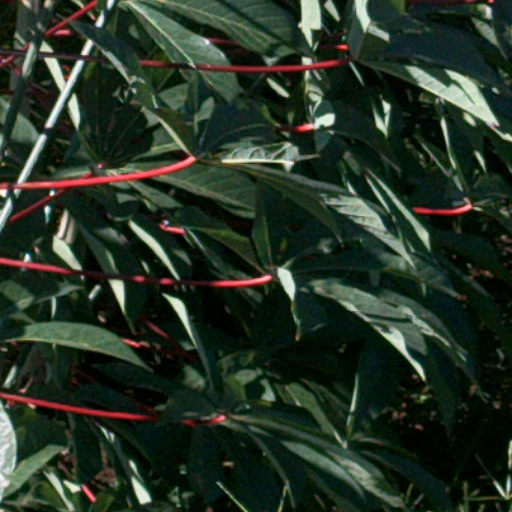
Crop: cassava